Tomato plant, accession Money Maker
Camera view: tilt-top (135 deg); turntable rotation: 30 degrees
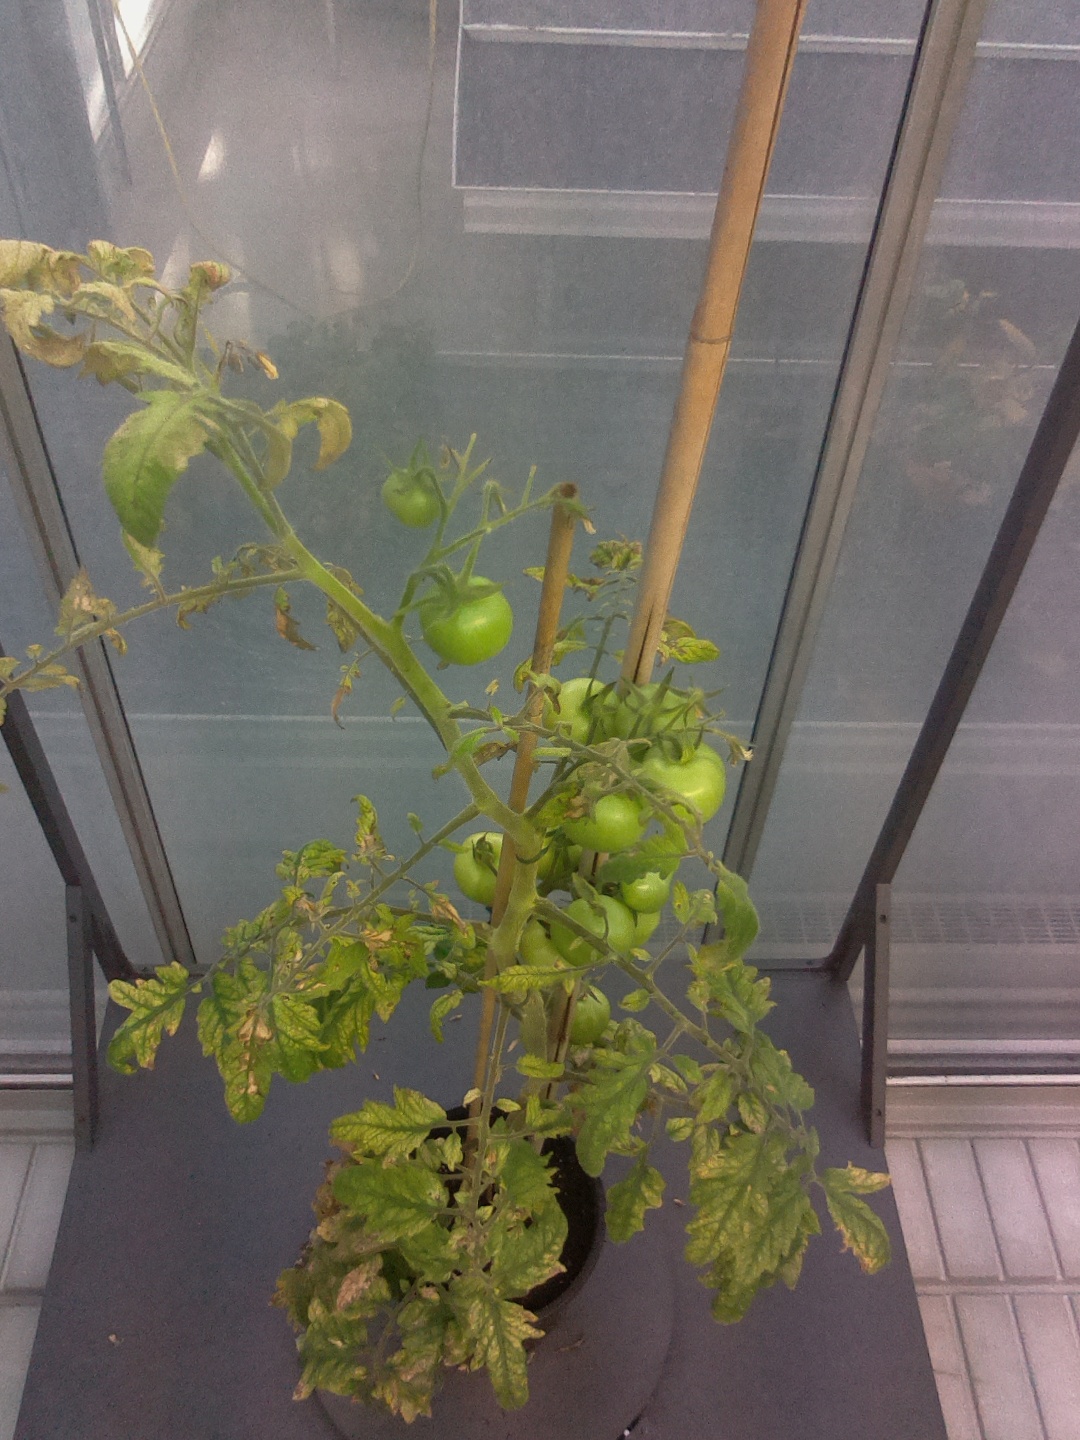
BBCH growth stage 78: 80% -90% of final fruit size